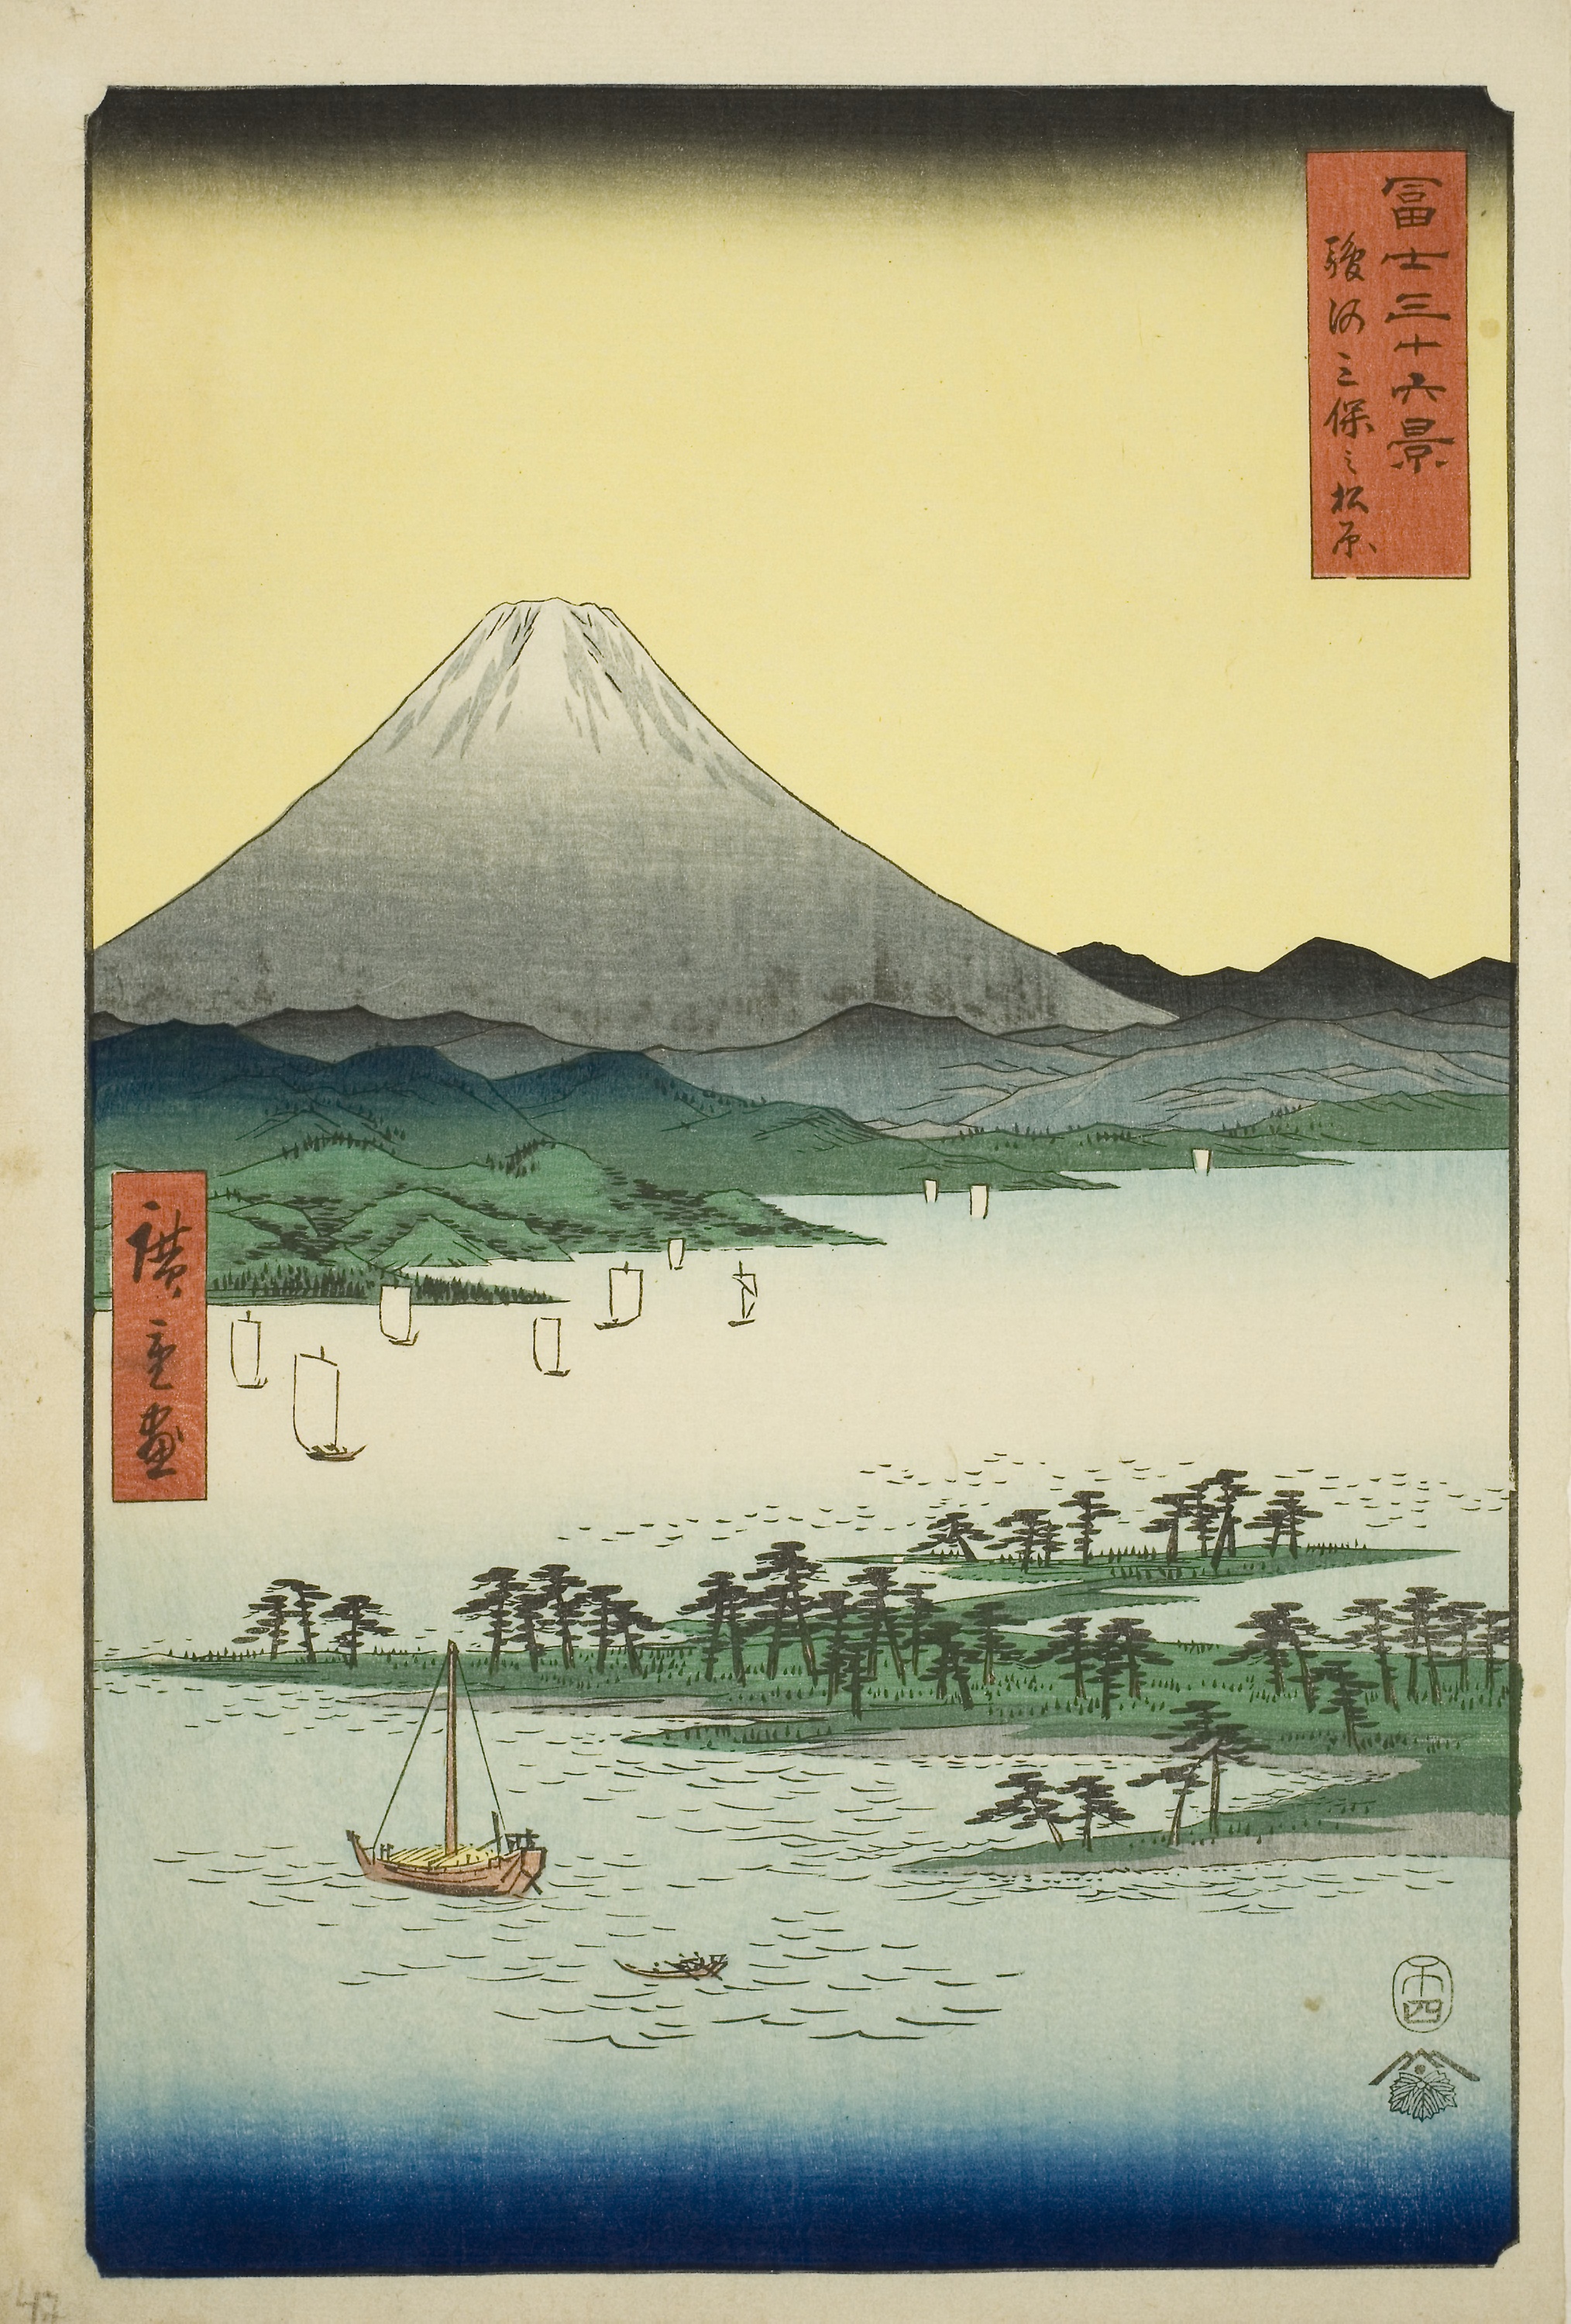
pyramid, illustration, art